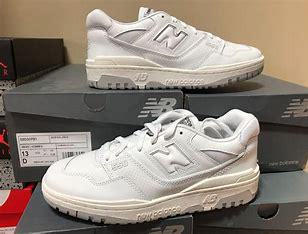
Brand: New
Model: Balance 550